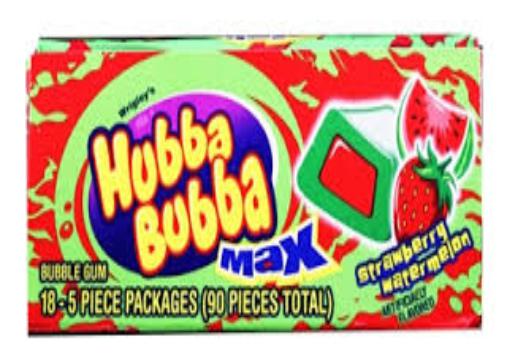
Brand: Hubba Bubba
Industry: Food